Bartolomeu Cid dos Santos

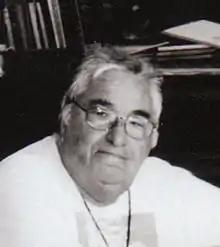
Bartolomeu Cid dos Santos

Bartolomeu Cid dos Santos (Barto) (24 August 1931 – 21 May 2008) was a Portuguese artist and professor who specialized in the plastic arts, with an emphasis on printmaking and engravings.